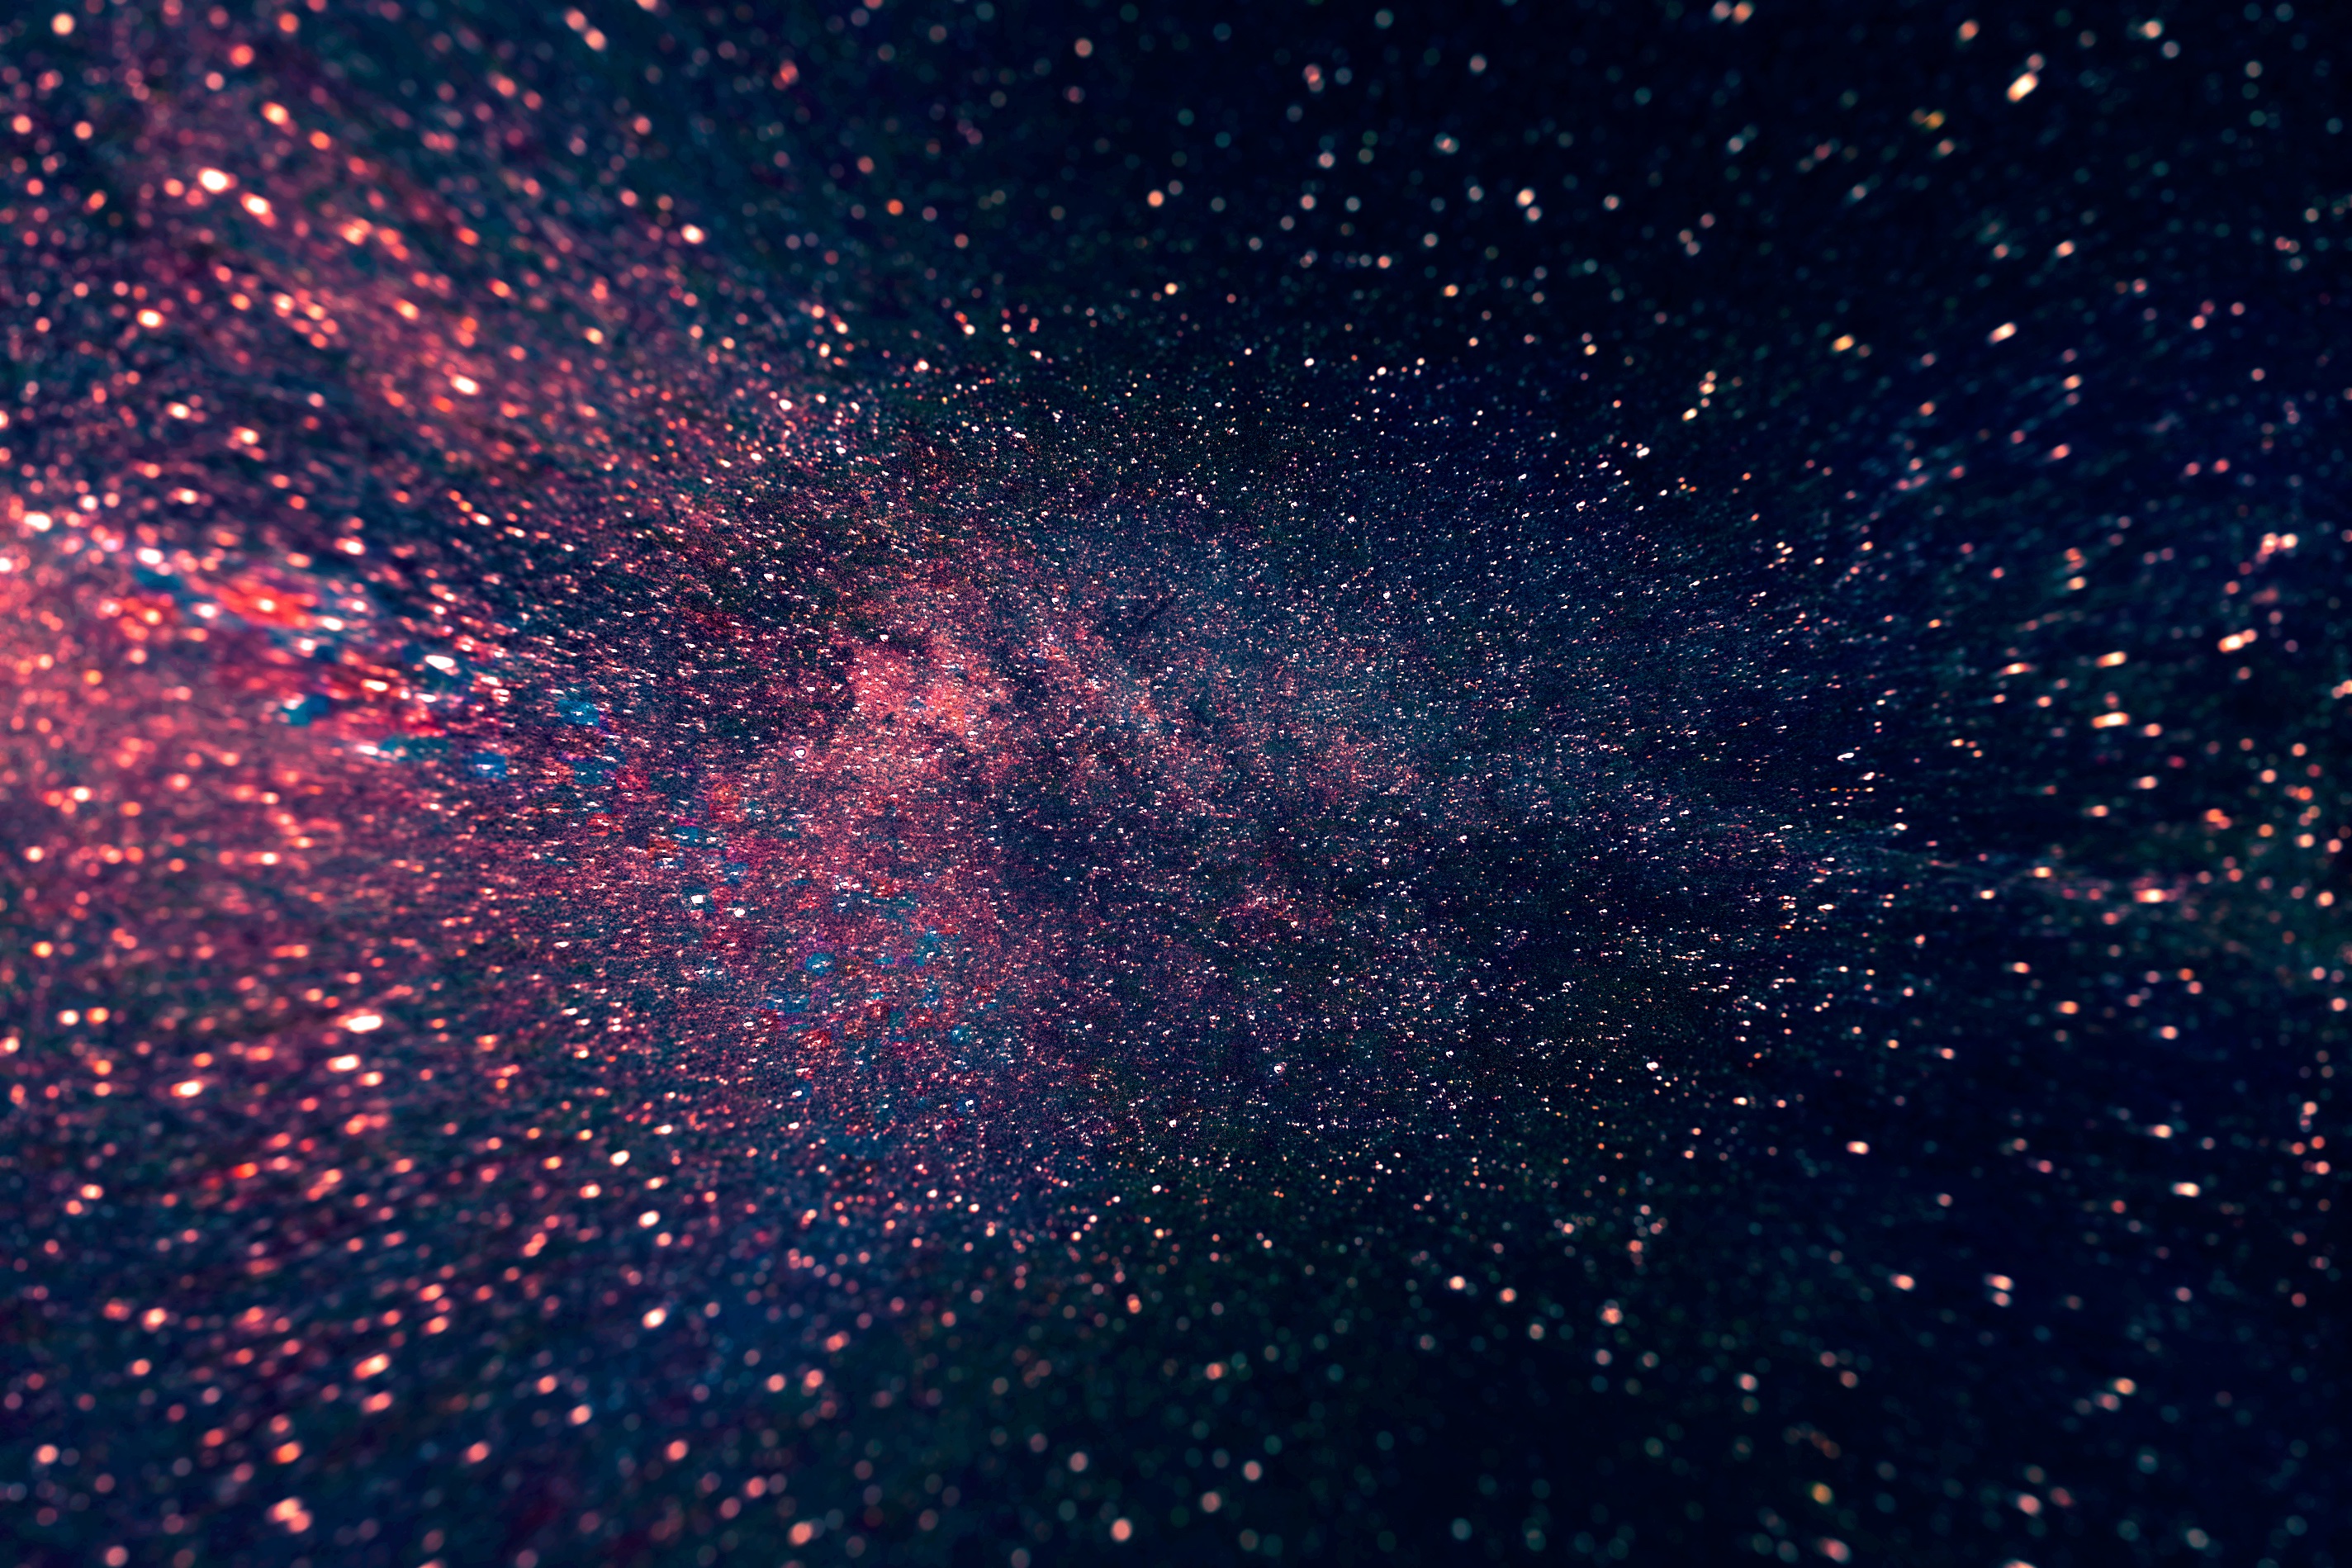
star, space, galaxy, nebula, outer space, astronomy, universe, astronomical object